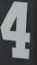
Number: 4